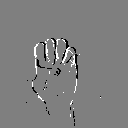
ASL letter: e